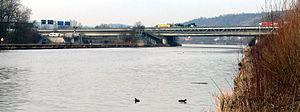
Cette liste contient les ponts présents sur le Danube.